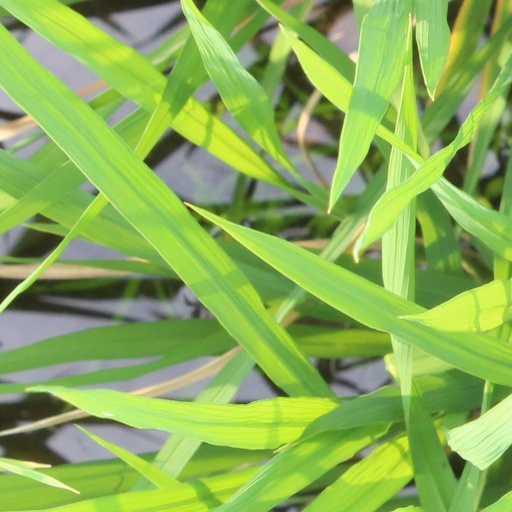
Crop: rice